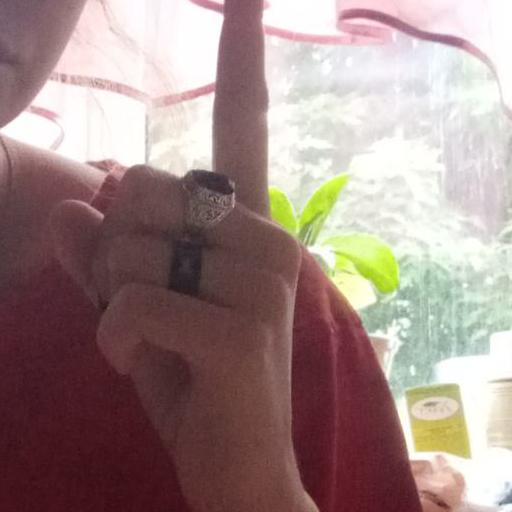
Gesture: one